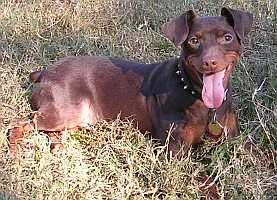
Breed: miniature pinscher